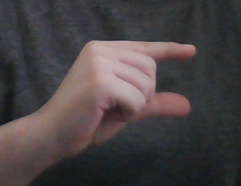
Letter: dal